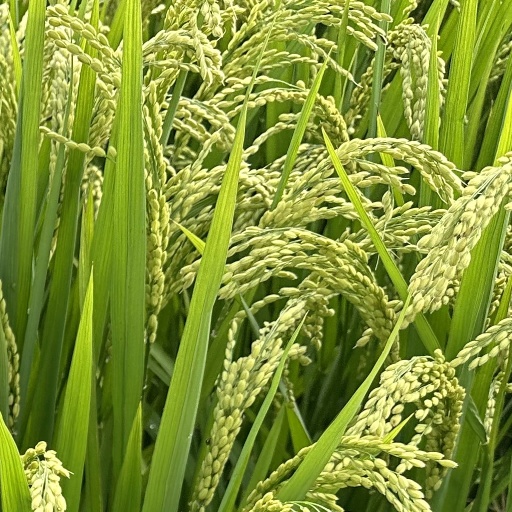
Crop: rice